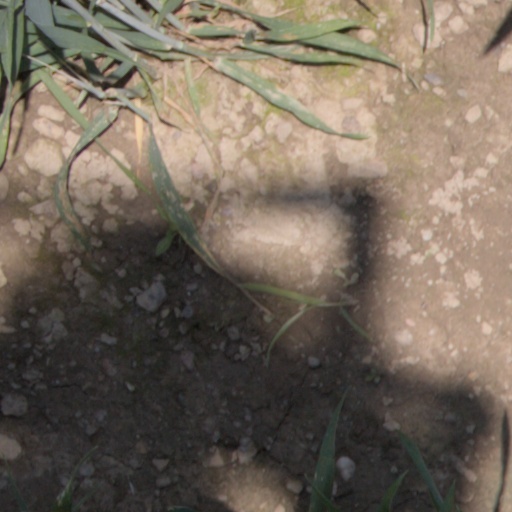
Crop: wheat